Isabella Bird

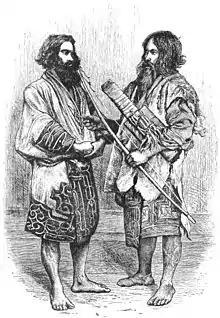
The illustration of two Ainu men, originally from her 1880 book "Unbeaten Tracks in Japan"

At home, Bird again found herself pursued, this time by Dr John Bishop, an Edinburgh surgeon in his thirties. She got interested in Japan through John Francis Campbell's "My Circular Notes, 1876", and asked the advice of Colin Alexander McVean, former chief surveyor of Japan's Survey Office, in February 1878, then went travelling again, this time to Asia: Japan, China, Korea, Vietnam, Singapore, and Malaya. When her sister Henrietta Amelia Bird died of typhoid in 1880, Bird accepted John Bishop's marriage proposal. They were married in February 1881, and later that year she was awarded the Royal Order of Kapiolani by King Kalākaua of Hawaii. Bird's health took a severe turn for the worse but, other than a spell of scarlet fever in 1888, it recovered following John Bishop's death in 1886, at which point she inherited a large amount of disposable income. Feeling that her earlier travels had been hopelessly dilettante, Bird studied medicine and resolved to travel as a missionary. Despite being nearly 60 years of age, she set off for India.